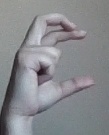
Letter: thal